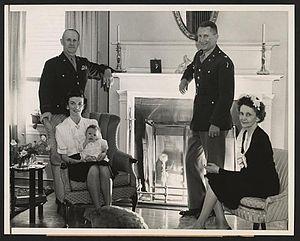
Lesley James McNair est un officier supérieur de l'United States Army qui sert notamment pendant la Première Guerre mondiale et la Seconde Guerre mondiale. Il atteint le grade de lieutenant-général durant sa carrière. Il est tué au combat pendant la Seconde Guerre mondiale et il est élevé à titre posthume au grade de général.